Vision Quest (novel)

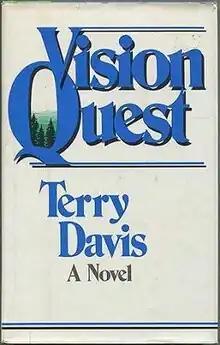
First edition

Vision Quest is a young adult novel by Terry Davis, published in 1979. In first-person, present-tense narrative, it tells the story of a few months in the life of Louden Swain, a high school wrestler in Spokane, Washington who is cutting weight and working toward the state championships. The book takes its title from the vision quest ritual of some Native American tribes, of going into the wilderness alone to 'discover who you are and who your people are and how you fit into the circle of birth and growth and death and rebirth.' John Irving called it "the truest novel about growing up since "The Catcher in the Rye"."